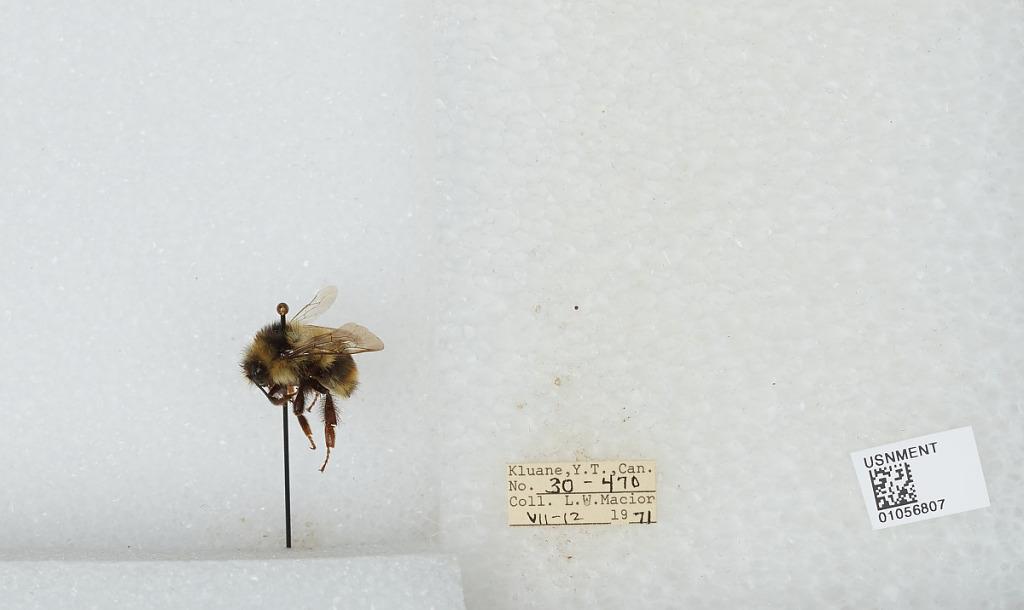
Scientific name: Bombus bifarius nearcticus
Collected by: L. Macior
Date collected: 1971-7-12
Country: Canada
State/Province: Yukon Territory
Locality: Kluane
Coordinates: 60.75, -139.5